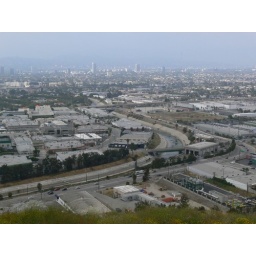
LA river actually has some water in it!